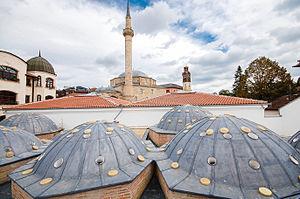
Pristina est la capitale et la plus grande ville du Kosovo. Selon le recensement kosovar de 2011, la ville intra muros compte 505 857 habitants et sa zone métropolitaine intra muros 145 149.
Cet article propose une liste des monuments culturels du Kosovo. Elle intègre des monuments inscrits dans les registres de l'Institut pour la protection du patrimoine de la République de Serbie et sur la liste de l'Académie serbe des sciences et des arts, en tant que le Kosovo est encore considéré comme une province autonome par la Serbie et une partie de la communauté internationale ; parallèlement le Kosovo, qui a proclamé son indépendance en 2008, a établi une liste provisoire de monuments culturels.